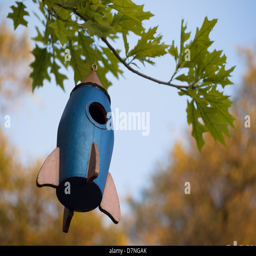
colorful , wooden painted bird house hanging in a tree